Saint-Mary de Saint-Mary-le-Cros Church

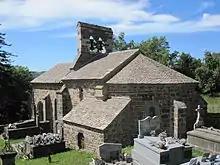
The church.

Saint-Mary de Saint-Mary-le-Cros Church is a French catholic church in the town of Ferrières-Saint-Mary in the Cantal.